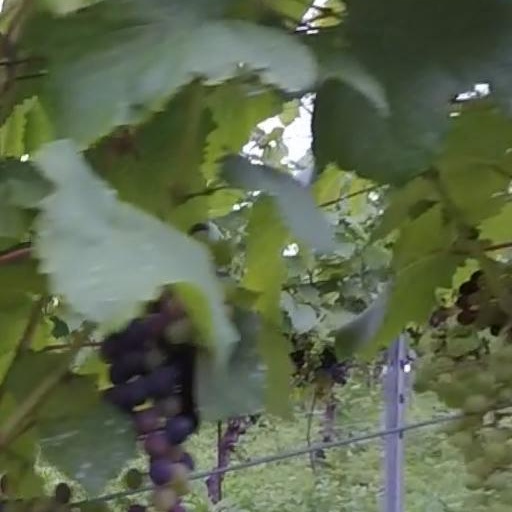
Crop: grape